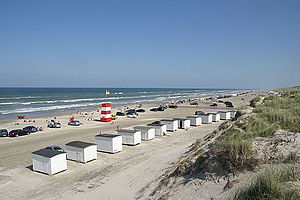
Blokhus / Historie
Stranden ved Blokhus
Blokhus Stranden Danmark
Blokhus er en lille turist- og badeby i Vendsyssel med 511 indbyggere, beliggende i Hune Sogn ved Skagerrak. Byen ligger i Jammerbugt Kommune og hører til Region Nordjylland. Oprindeligt havde Blokhus karakter af at være ladeplads før turismen kom til stedet.